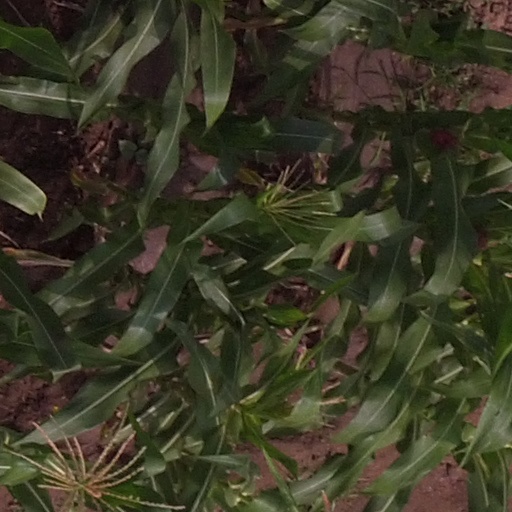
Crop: maize; corn